Michael Womack

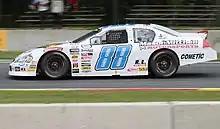
Womack's No. 88 car at Road America in 2017

Michael Womack (born December 28, 1999) is an American former professional stock car racing driver who has previously competed in the ARCA Racing Series.